Anders Johansson (drummer)

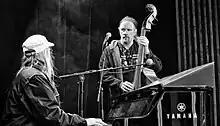
Johansson (right) with his brother Jens.

Johansson also plays the upright bass (double bass) in a jazz duo together with his brother Jens Johansson.